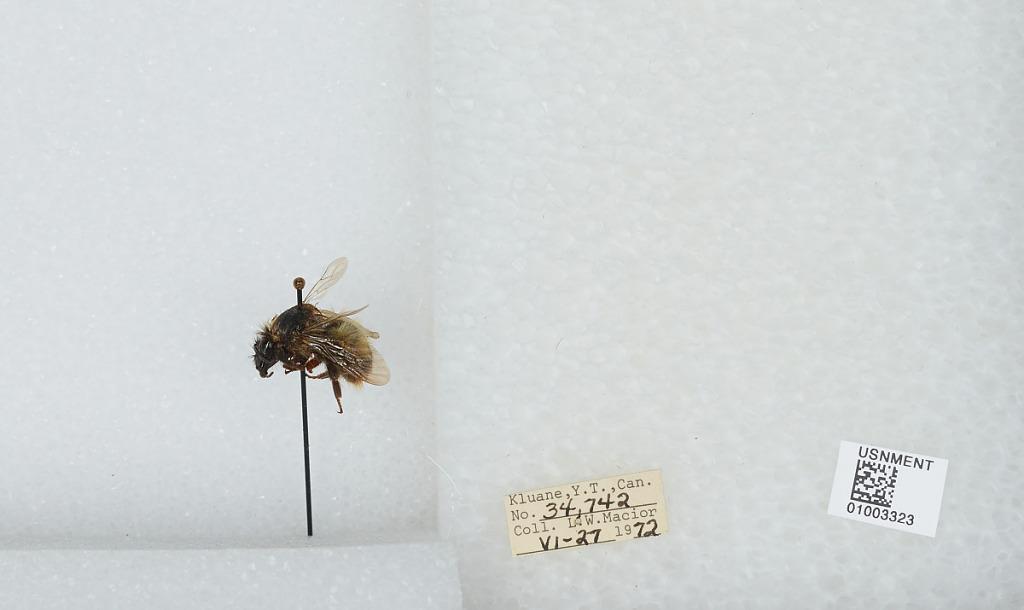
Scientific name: Bombus (Pyrobombus) frigidus Smith
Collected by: L. Macior
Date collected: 1972-6-27
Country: Canada
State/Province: Yukon Territory
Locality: Kluane
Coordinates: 60.75, -139.5